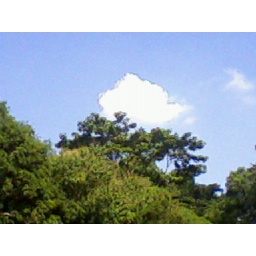
clouds above the trees